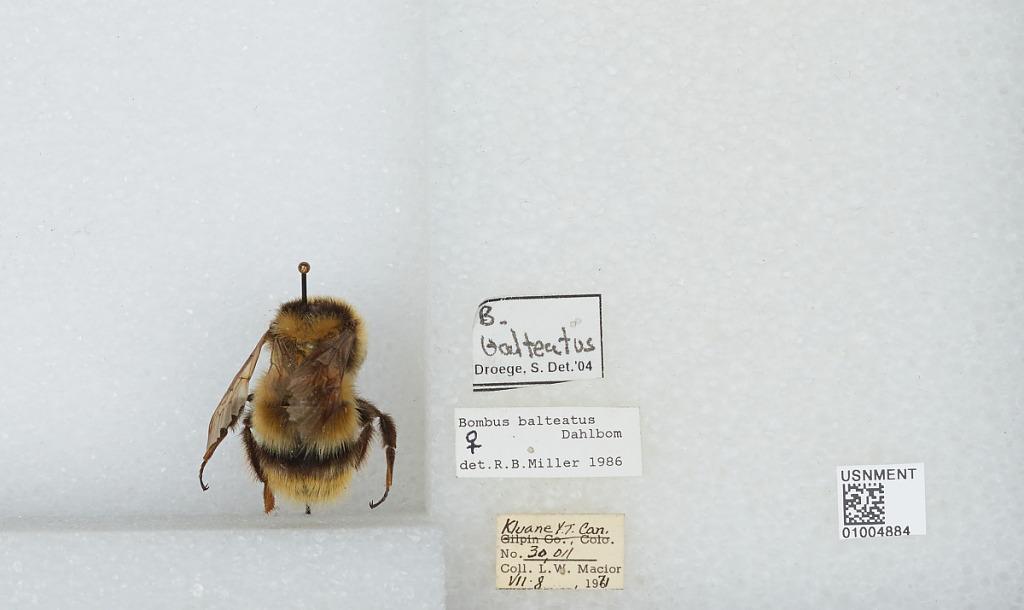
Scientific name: Bombus (Alpinobombus) balteatus Dahlbom
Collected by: L. Macior
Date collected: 1971-7-8
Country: Canada
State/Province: Yukon Territory
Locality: Kluane
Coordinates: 60.75, -139.5
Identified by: Miller, R. B.